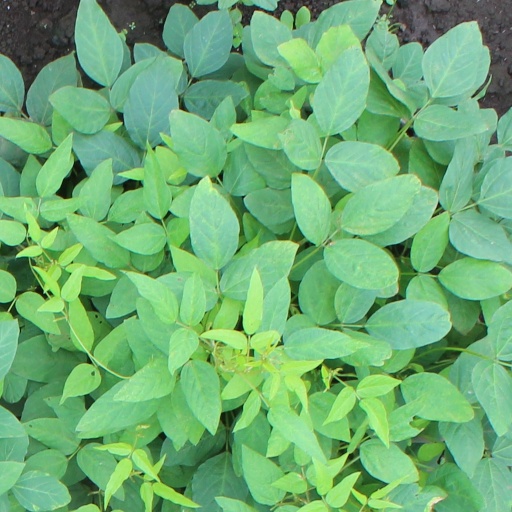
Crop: soybean